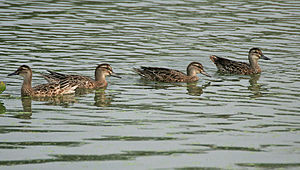
Atlingand / Dansk ynglefugl
Hunner af atlingand i Andhra Pradesh, Indien, der er vinterkvarter for nogle af de østlige bestande.
Atlingand er en af de mindste danske ænder. Navnet atling kommer fra jysk og betyder efternøler, hvilket hentyder til, at man tidligere mente, at Atlinganden kom fra det sidste æg i gråandens kuld på grund af dens størrelse.